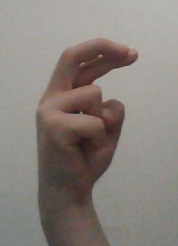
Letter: zay